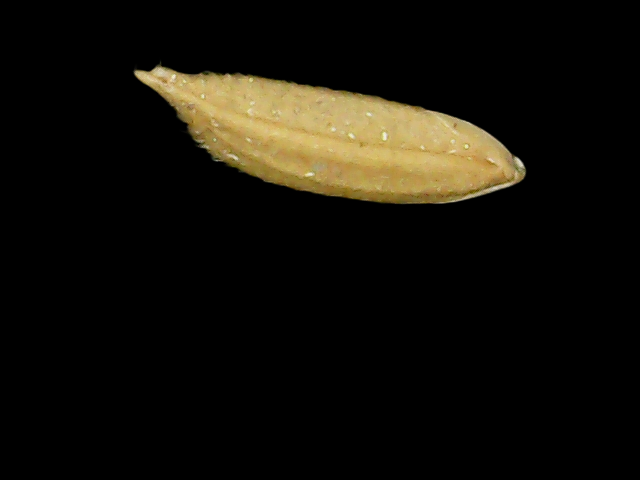
Rice variety: Binadhan12